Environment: real
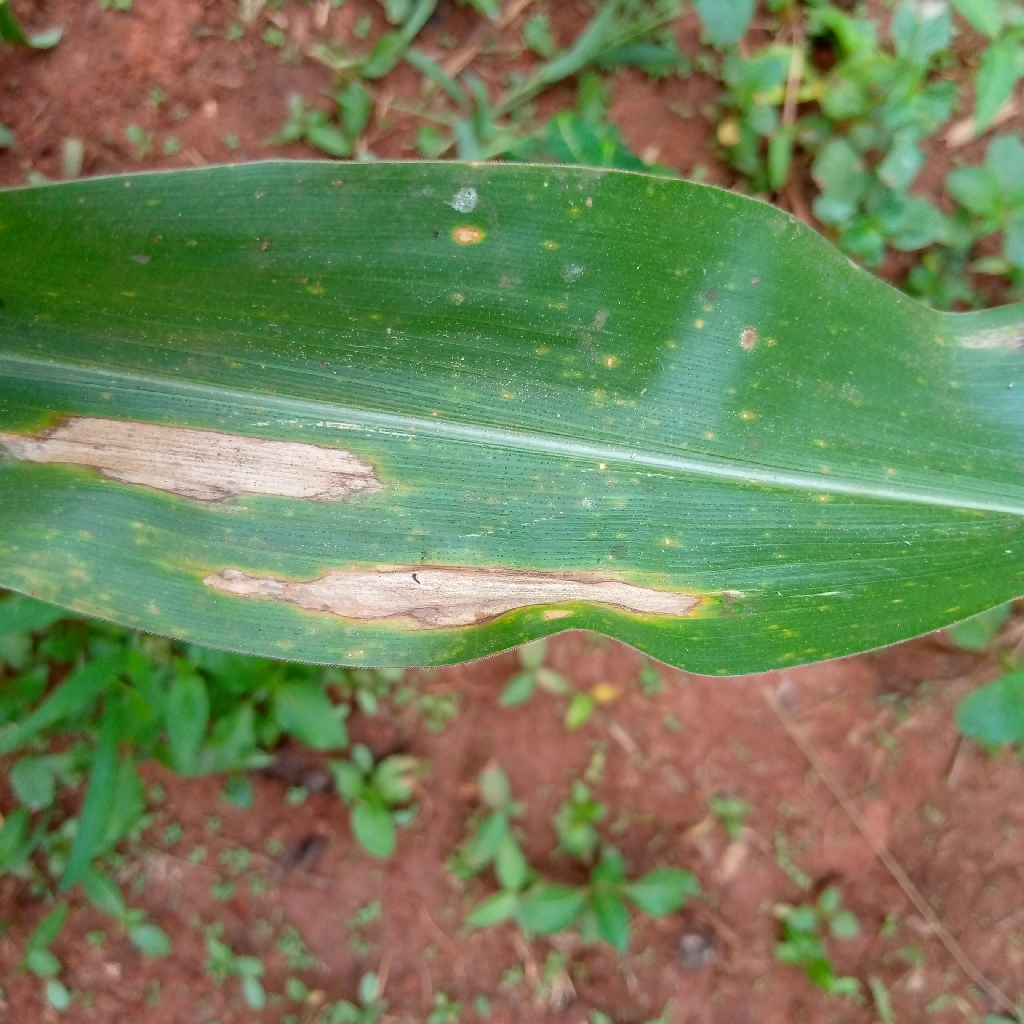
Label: northern_corn_leaf_blight